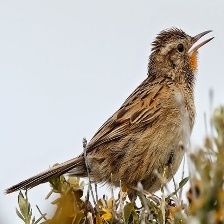
Species: AUSTRAL CANASTERO
Scientific name: ASTHENES ANTHOIDES